José Antonio Páez

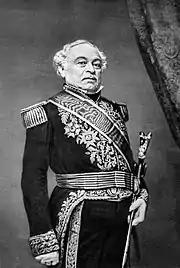
Portrait of Páez in 1854

La Cosiata started in April 1826 as a quasi-spontaneous movement (historical interpretations differ) of local politicians and figures supporting Páez. There was pressure in favor of Páez's removal from his office by some locals in Venezuela; they accused him of abusing his authority in relation to implementing orders coming from Bogotá. Páez himself allegedly disagreed with these, which called for the forced recruitment of men for the army. The Congress in Bogotá, including several of the Venezuelans among it, received complaints coming from Venezuela. They alleged that Páez had not properly understood the extent of his orders and had exceeded them in his implementation. Congress decided that it alone could judge Páez for his actions, and ordered him to go to Bogotá for trial.